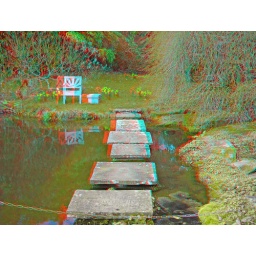
Stepping stones at Chartwell, the home of Sir Winston Churchill in 3D